Alex Loeb Building

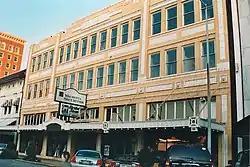
Alex Loeb Building in 2009

The Alex Loeb Building is a historic structure in Meridian, Mississippi located at 2115 5th Street. Built in 1926, it was listed on the National Register of Historic Places in 1979. It is also a contributing property to the Meridian Downtown Historic District, listed in 2007.